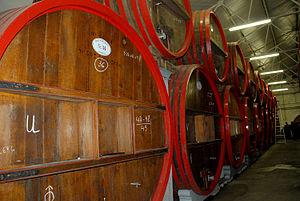
La Brasserie Boon est une brasserie située à Lembeek dans la commune de Hal en province du Brabant flamand en Belgique. Elle produit des bières de type lambic caractéristiques de la vallée de la Senne.